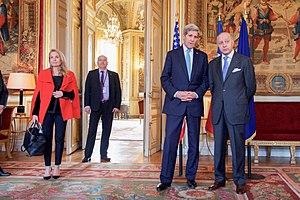
Jane Dorothy Hartley, née le 18 avril 1950 à Waterbury, est une femme d'affaires et diplomate américaine. Elle est ambassadrice des États-Unis en France et à Monaco de 2014 à 2017.